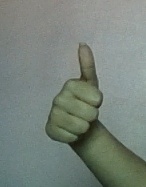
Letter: aleff